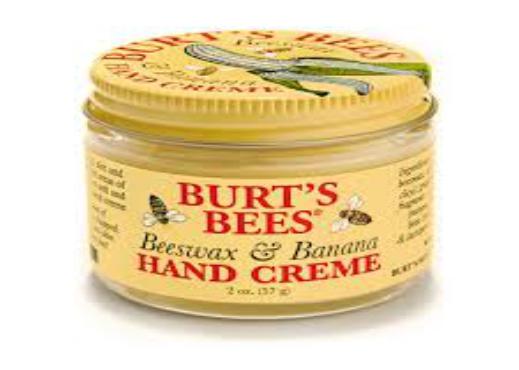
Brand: Burt's Bees
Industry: Necessities